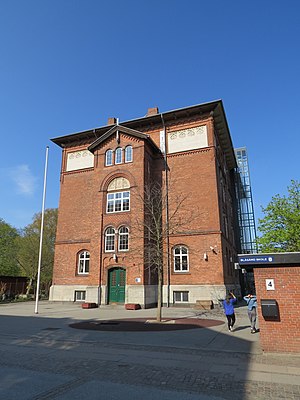
Blågård Skole
Skolens hovedbygning i 2014.
Blågård Skole ligger midt på Nørrebro i det område såkaldt for "Blågården" Blågård Skole er en folkeskole delt i tre bygninger på Hans Tavsens Gade.